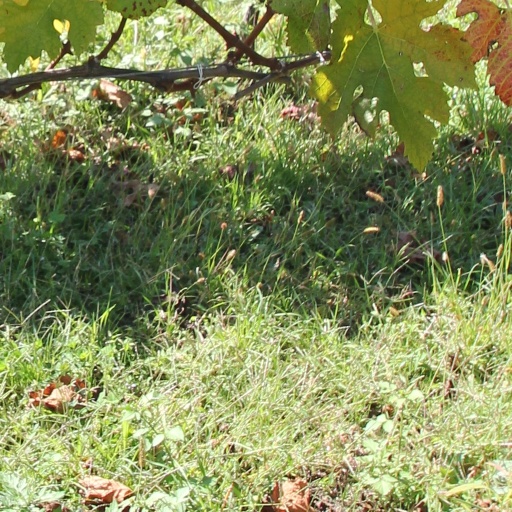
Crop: grape